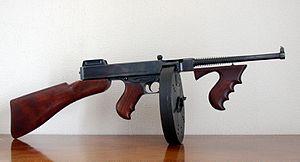
Le Thompson est un pistolet-mitrailleur américain créé par John T. Thompson et utilisé par les Alliés pendant la Seconde Guerre mondiale. Elle est chambrée pour la cartouche .45 ACP. Elle dispose du mode semi-automatique ou automatique.
Le pistolet-mitrailleur, aussi appelé mitraillette, est une arme à feu individuelle à tir automatique utilisant une cartouche de pistolet.